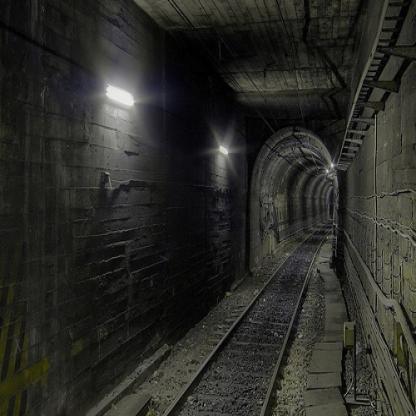
Scene: Indoor